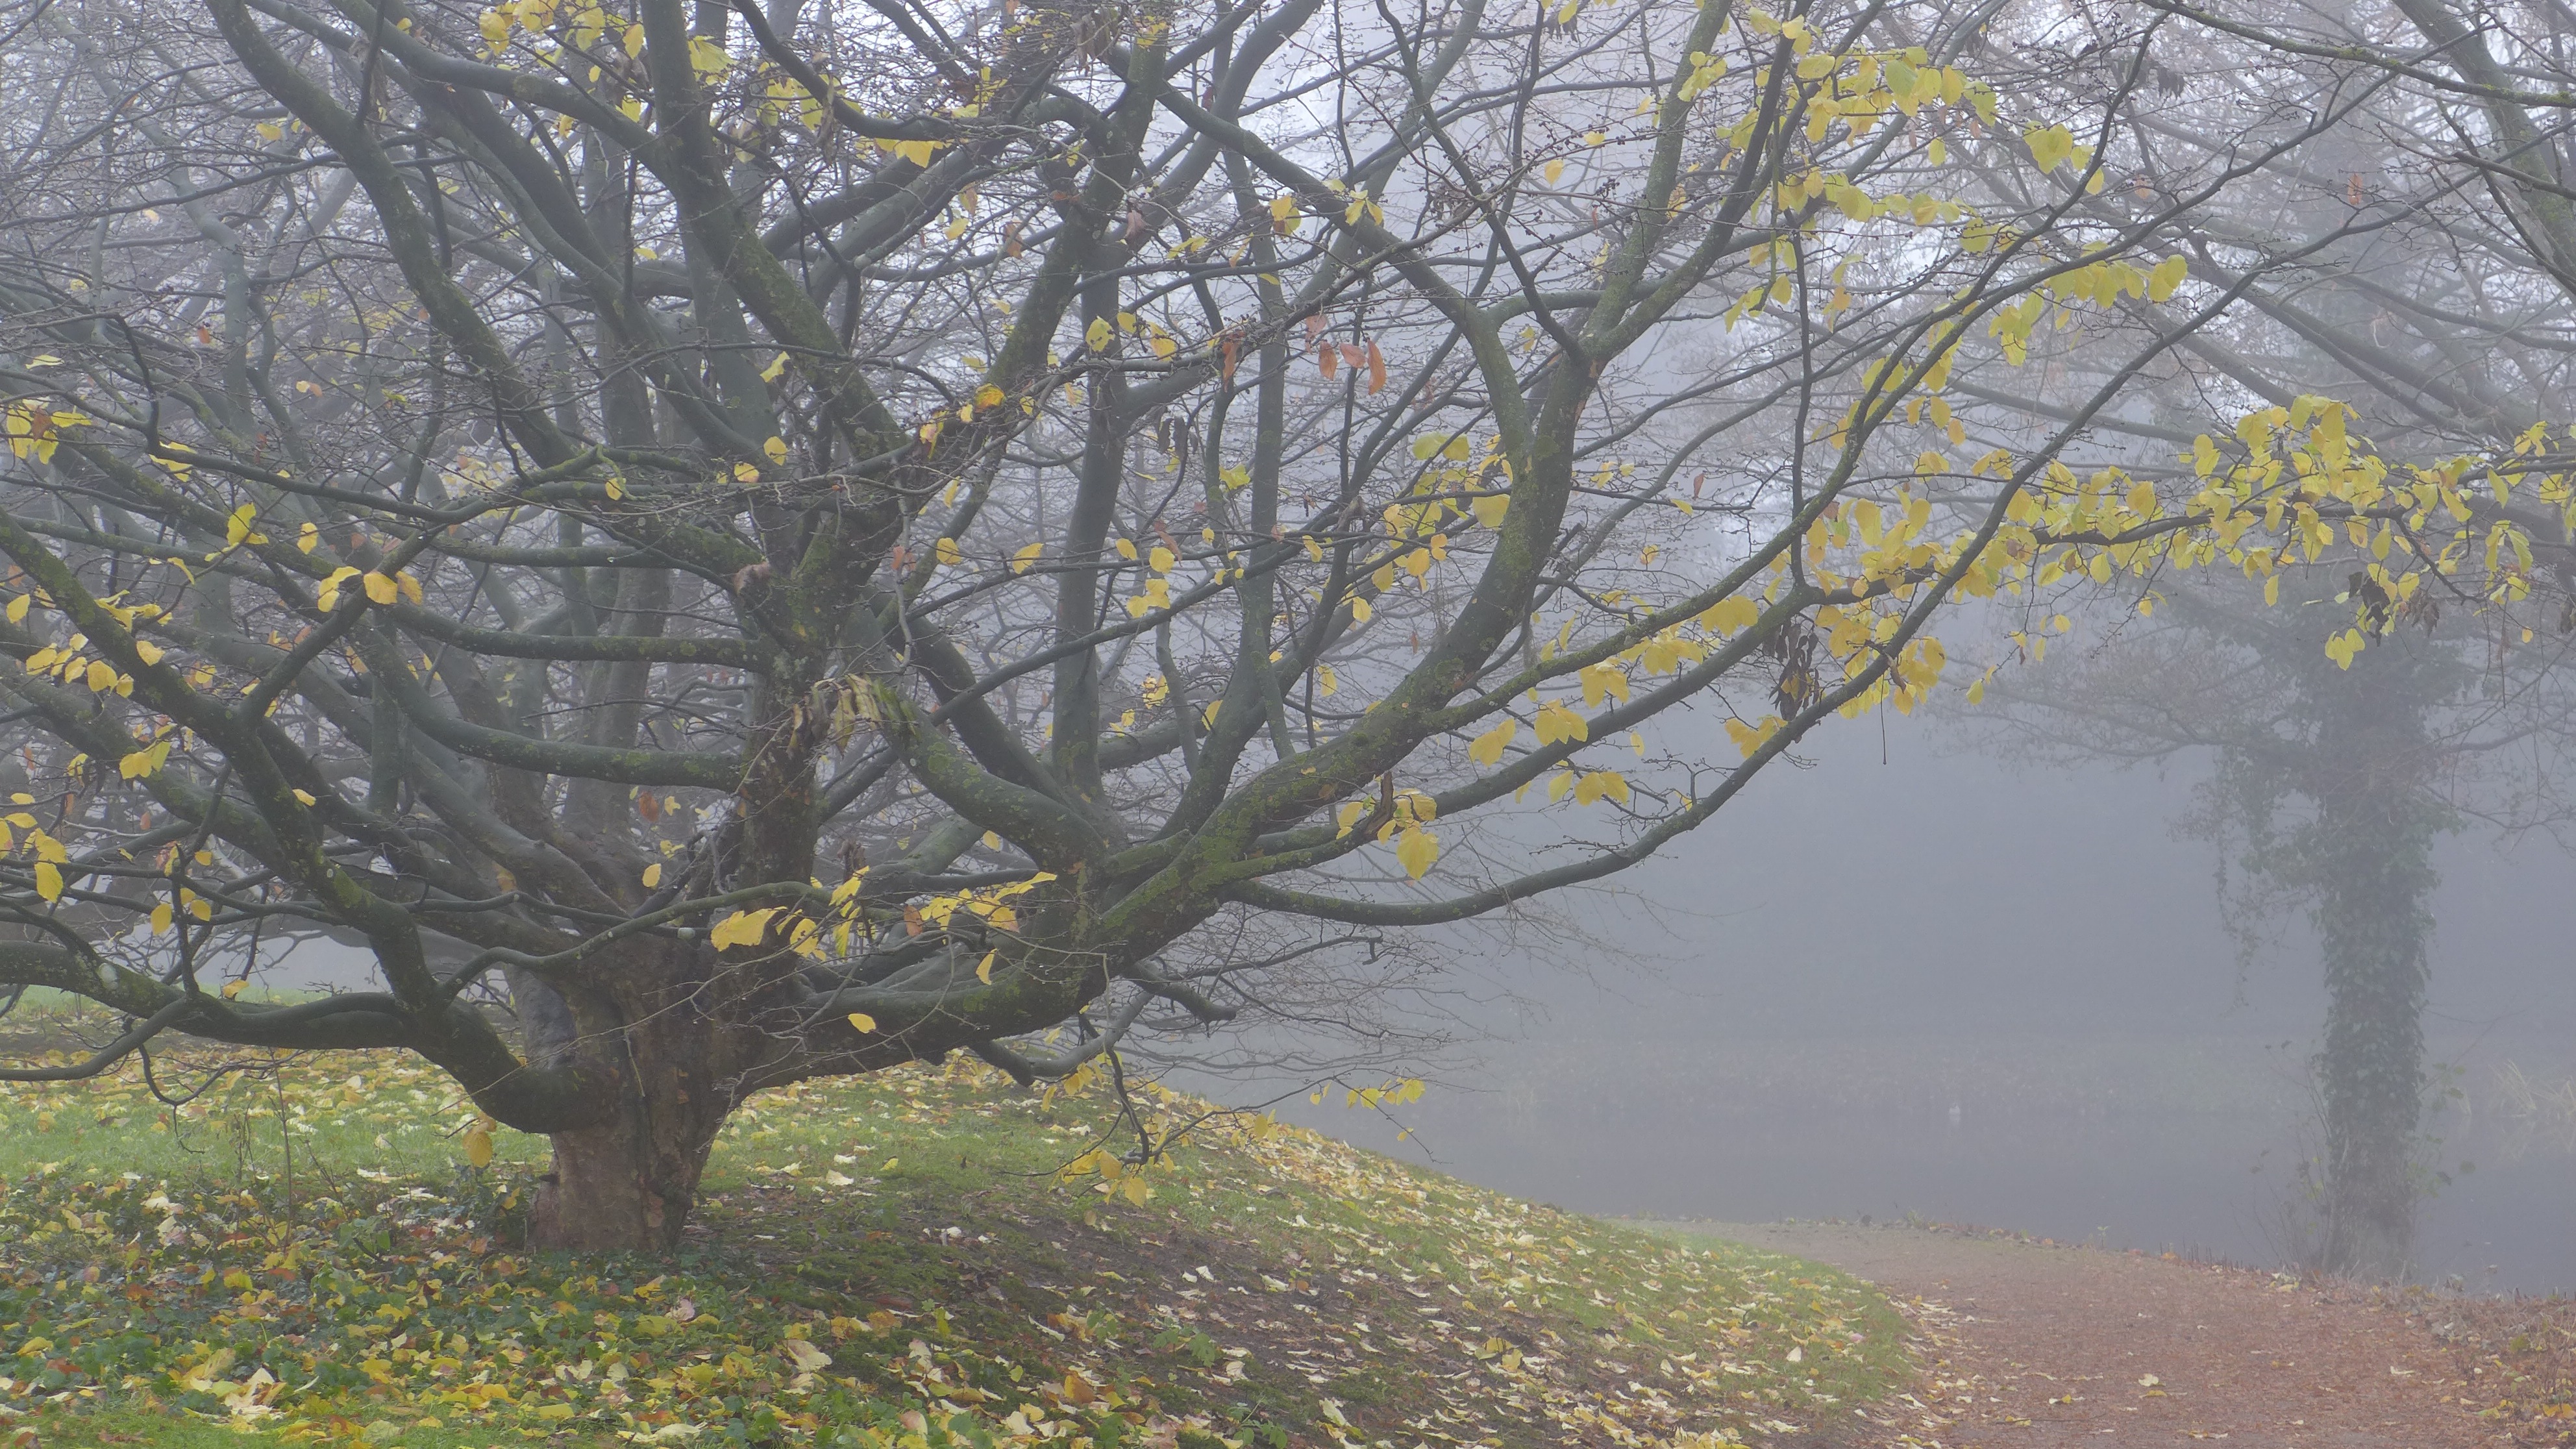
tree, forest, branch, plant, fog, mist, sunlight, morning, leaf, atmosphere, autumn, weather, season, branches, deciduous, woodland, november, mood, leaf fall, atmospheric phenomenon, woody plant